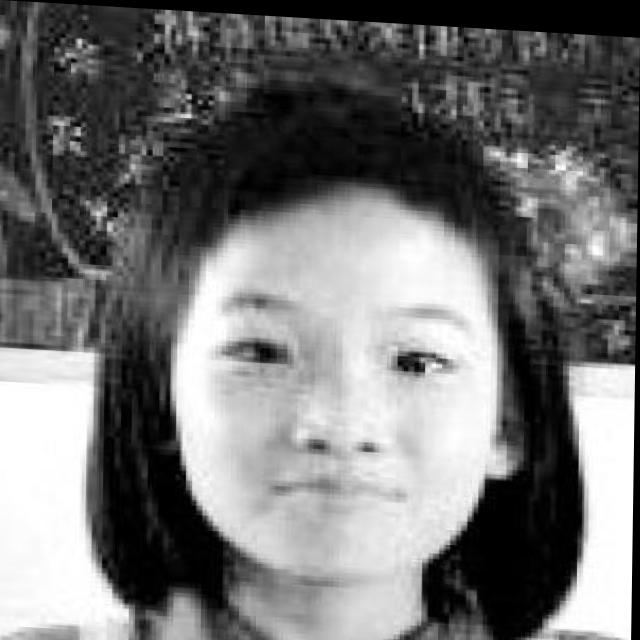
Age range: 0-12